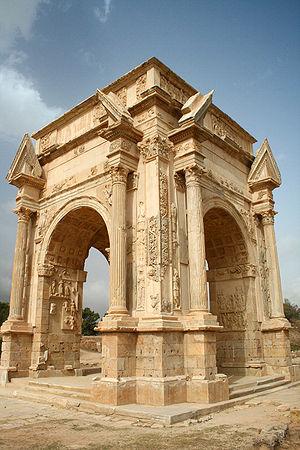
Cet article recense les sites inscrits au patrimoine mondial en Libye.
Les Sévère sont une dynastie d'empereurs romains du Haut-Empire ayant régné approximativement durant le premier tiers du IIIᵉ siècle, après L'Empire d'Auguste, et avant la Crise de l'Empire romain. Fondée par Septime Sévère, elle vit se succéder cinq empereurs qui régnèrent de 193 à 235 apr. J.-C., avec une interruption d’avril 217 à juin 218. Elle s’éteignit en 235 lorsque Sévère Alexandre, son dernier représentant, fut assassiné. Bien que Septime Sévère ait été porté au pouvoir par un coup d’État militaire, les Sévère se présentèrent toujours comme les successeurs légitimes des Antonins du siècle précédent et mirent l’accent sur la continuité dynastique.
La culture de la Libye, vaste pays d'Afrique du Nord, désigne d'abord les pratiques culturelles observables de ses 6 500 000 d'habitants.
Un arc de triomphe, et plus généralement un arc monumental, est une structure libre monumentale enjambant une voie et utilisant la forme architecturale de l'arc avec un ou plusieurs passages voûtés. Ce type d'ouvrage est un des éléments les plus caractéristiques de l'architecture romaine, utilisé pour commémorer les généraux victorieux ou les évènements importants comme le décès d'un membre de la famille impériale, l'accession au trône d'un nouvel empereur ou encore les fondations de nouvelles colonies, la construction d'une route ou d'un pont.
L'Afrique romaine fait souvent l'objet d'une étude d'ensemble par les historiens et les archéologues, malgré de très fortes disparités régionales et de grandes ruptures chronologiques dans les huit siècles de son histoire. Les deux grandes problématiques historiques concernant ces provinces sont actuellement la question de leur romanisation et celle de leur christianisation. L'« Afrique romaine » désigne ainsi soit les terres d'Afrique dominées par Rome, soit la part romanisée de l'Afrique.